Fowler-Steele House

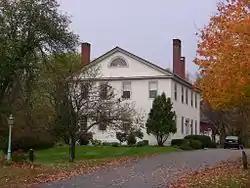

The Fowler-Steele House, also known historically as Ivy Hall, is a historic house on North Main Street in Windsor, Vermont, United States. Built in 1805 and restyled about 1850, it has an architecturally distinctive blend of Federal and Greek Revival styles. It served for many years as a local church parsonage. It was listed on the National Register of Historic Places in 1982.